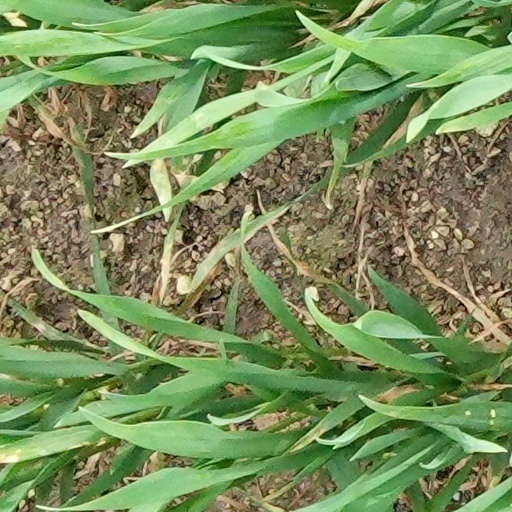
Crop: wheat